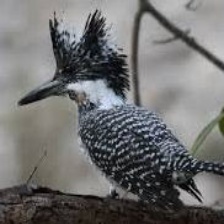
Species: CRESTED KINGFISHER
Scientific name: MEGACERYLE LUGUBRIS